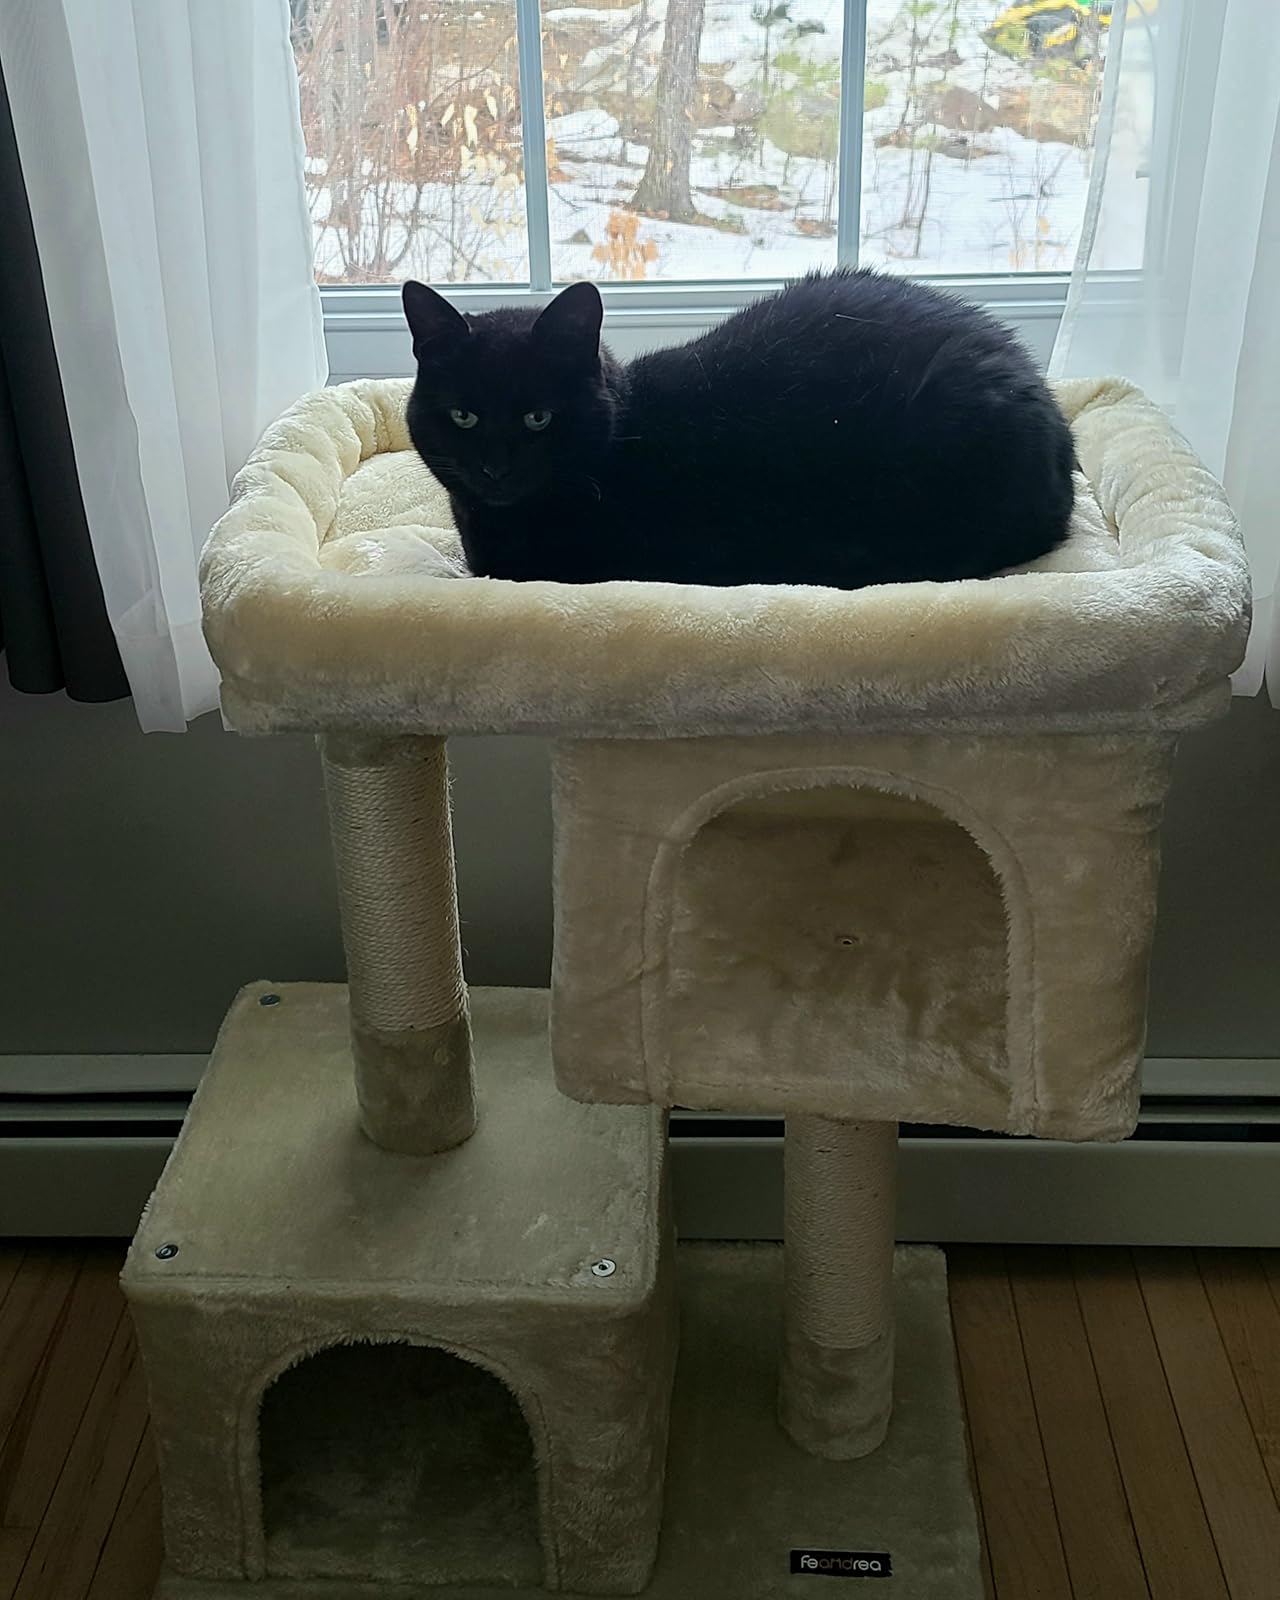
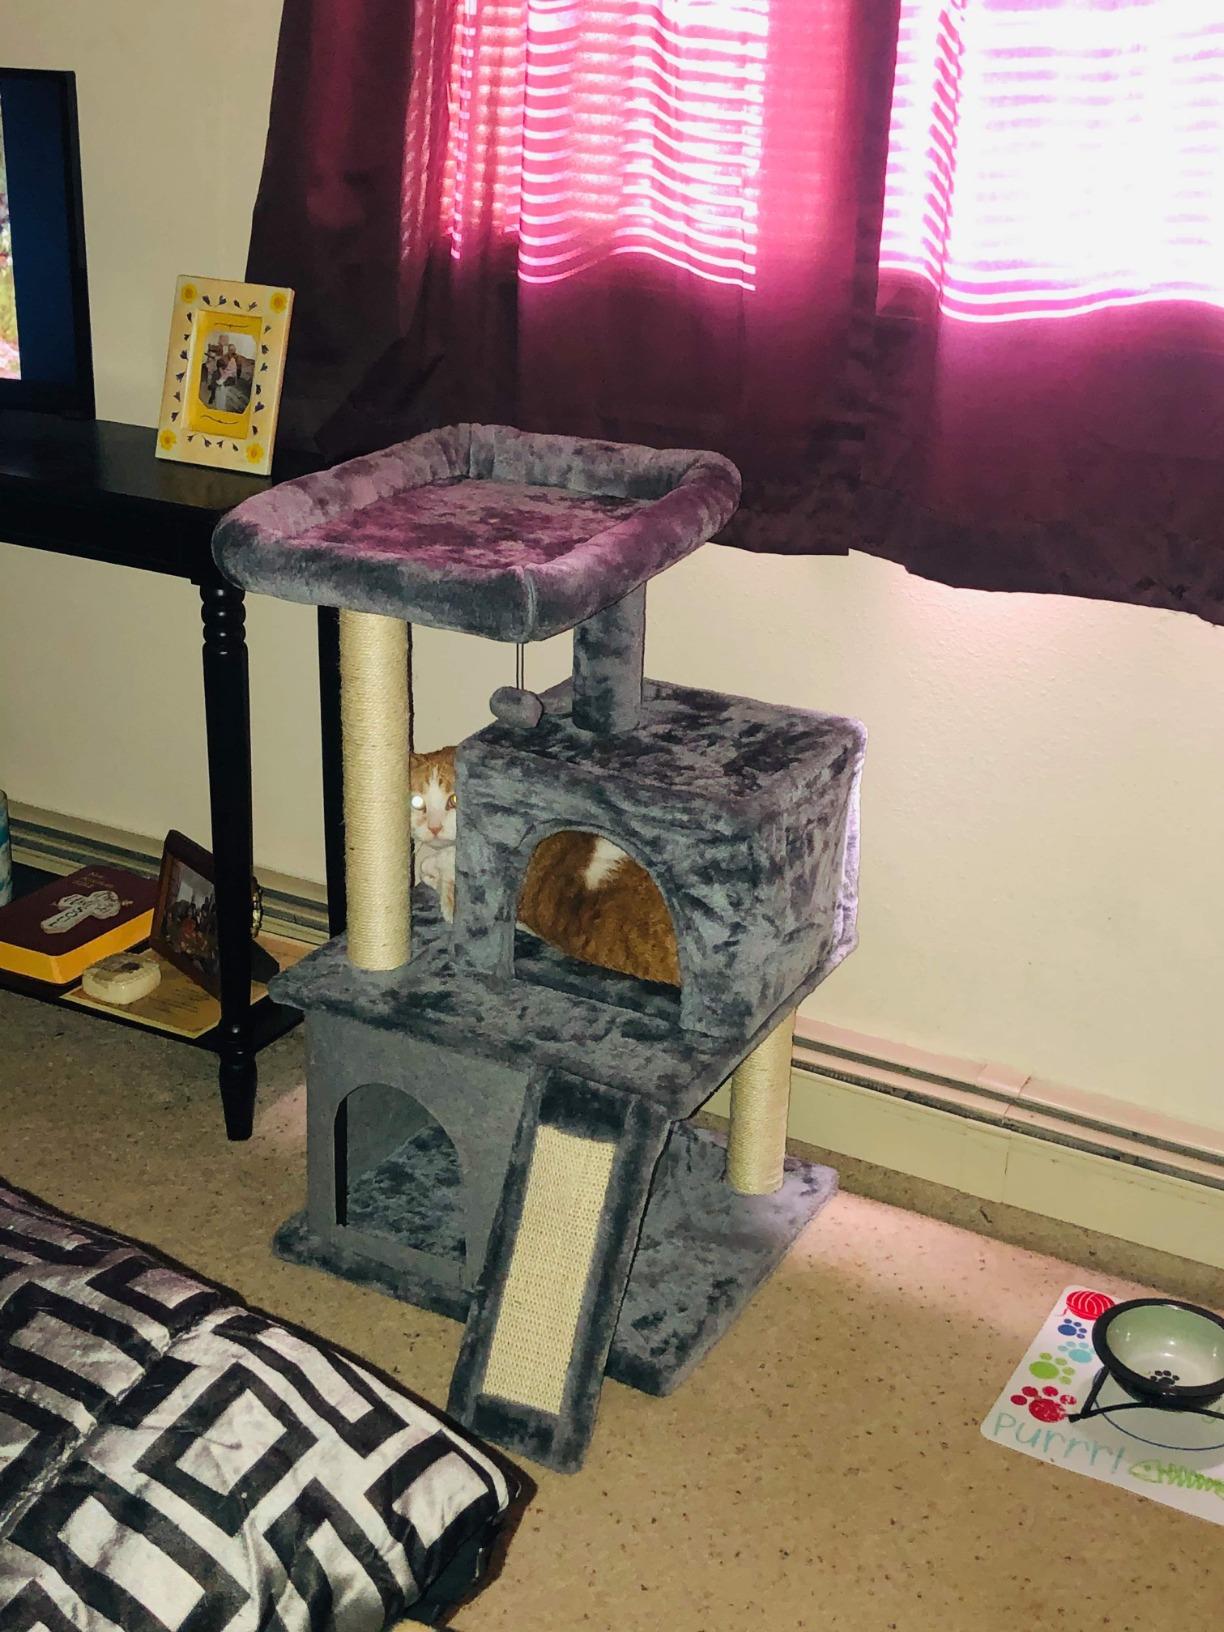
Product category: items_cat tree
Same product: no